Imperial Airlines

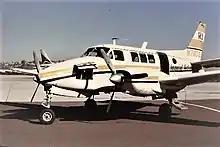
Imperial Airlines Beech Model 65

Imperial was founded as Visco Flying Service in 1964, but later the scheduled passenger service portion of the company changed its name to Imperial Airlines. Visco Flying Service continued to operate as a crop dusting service in the Imperial Valley, for a number of years utilizing Stearman bi-wing biplane aircraft and later added helicopter aerial application as well as a turboprop powered mono-wing crop dusting aircraft. Imperial's passenger carrying operations were operated under FAR135 that initially focused on services from its home base at Imperial County Airport (IPL) in El Centro, CA to San Diego's Lindbergh Field (SAN).